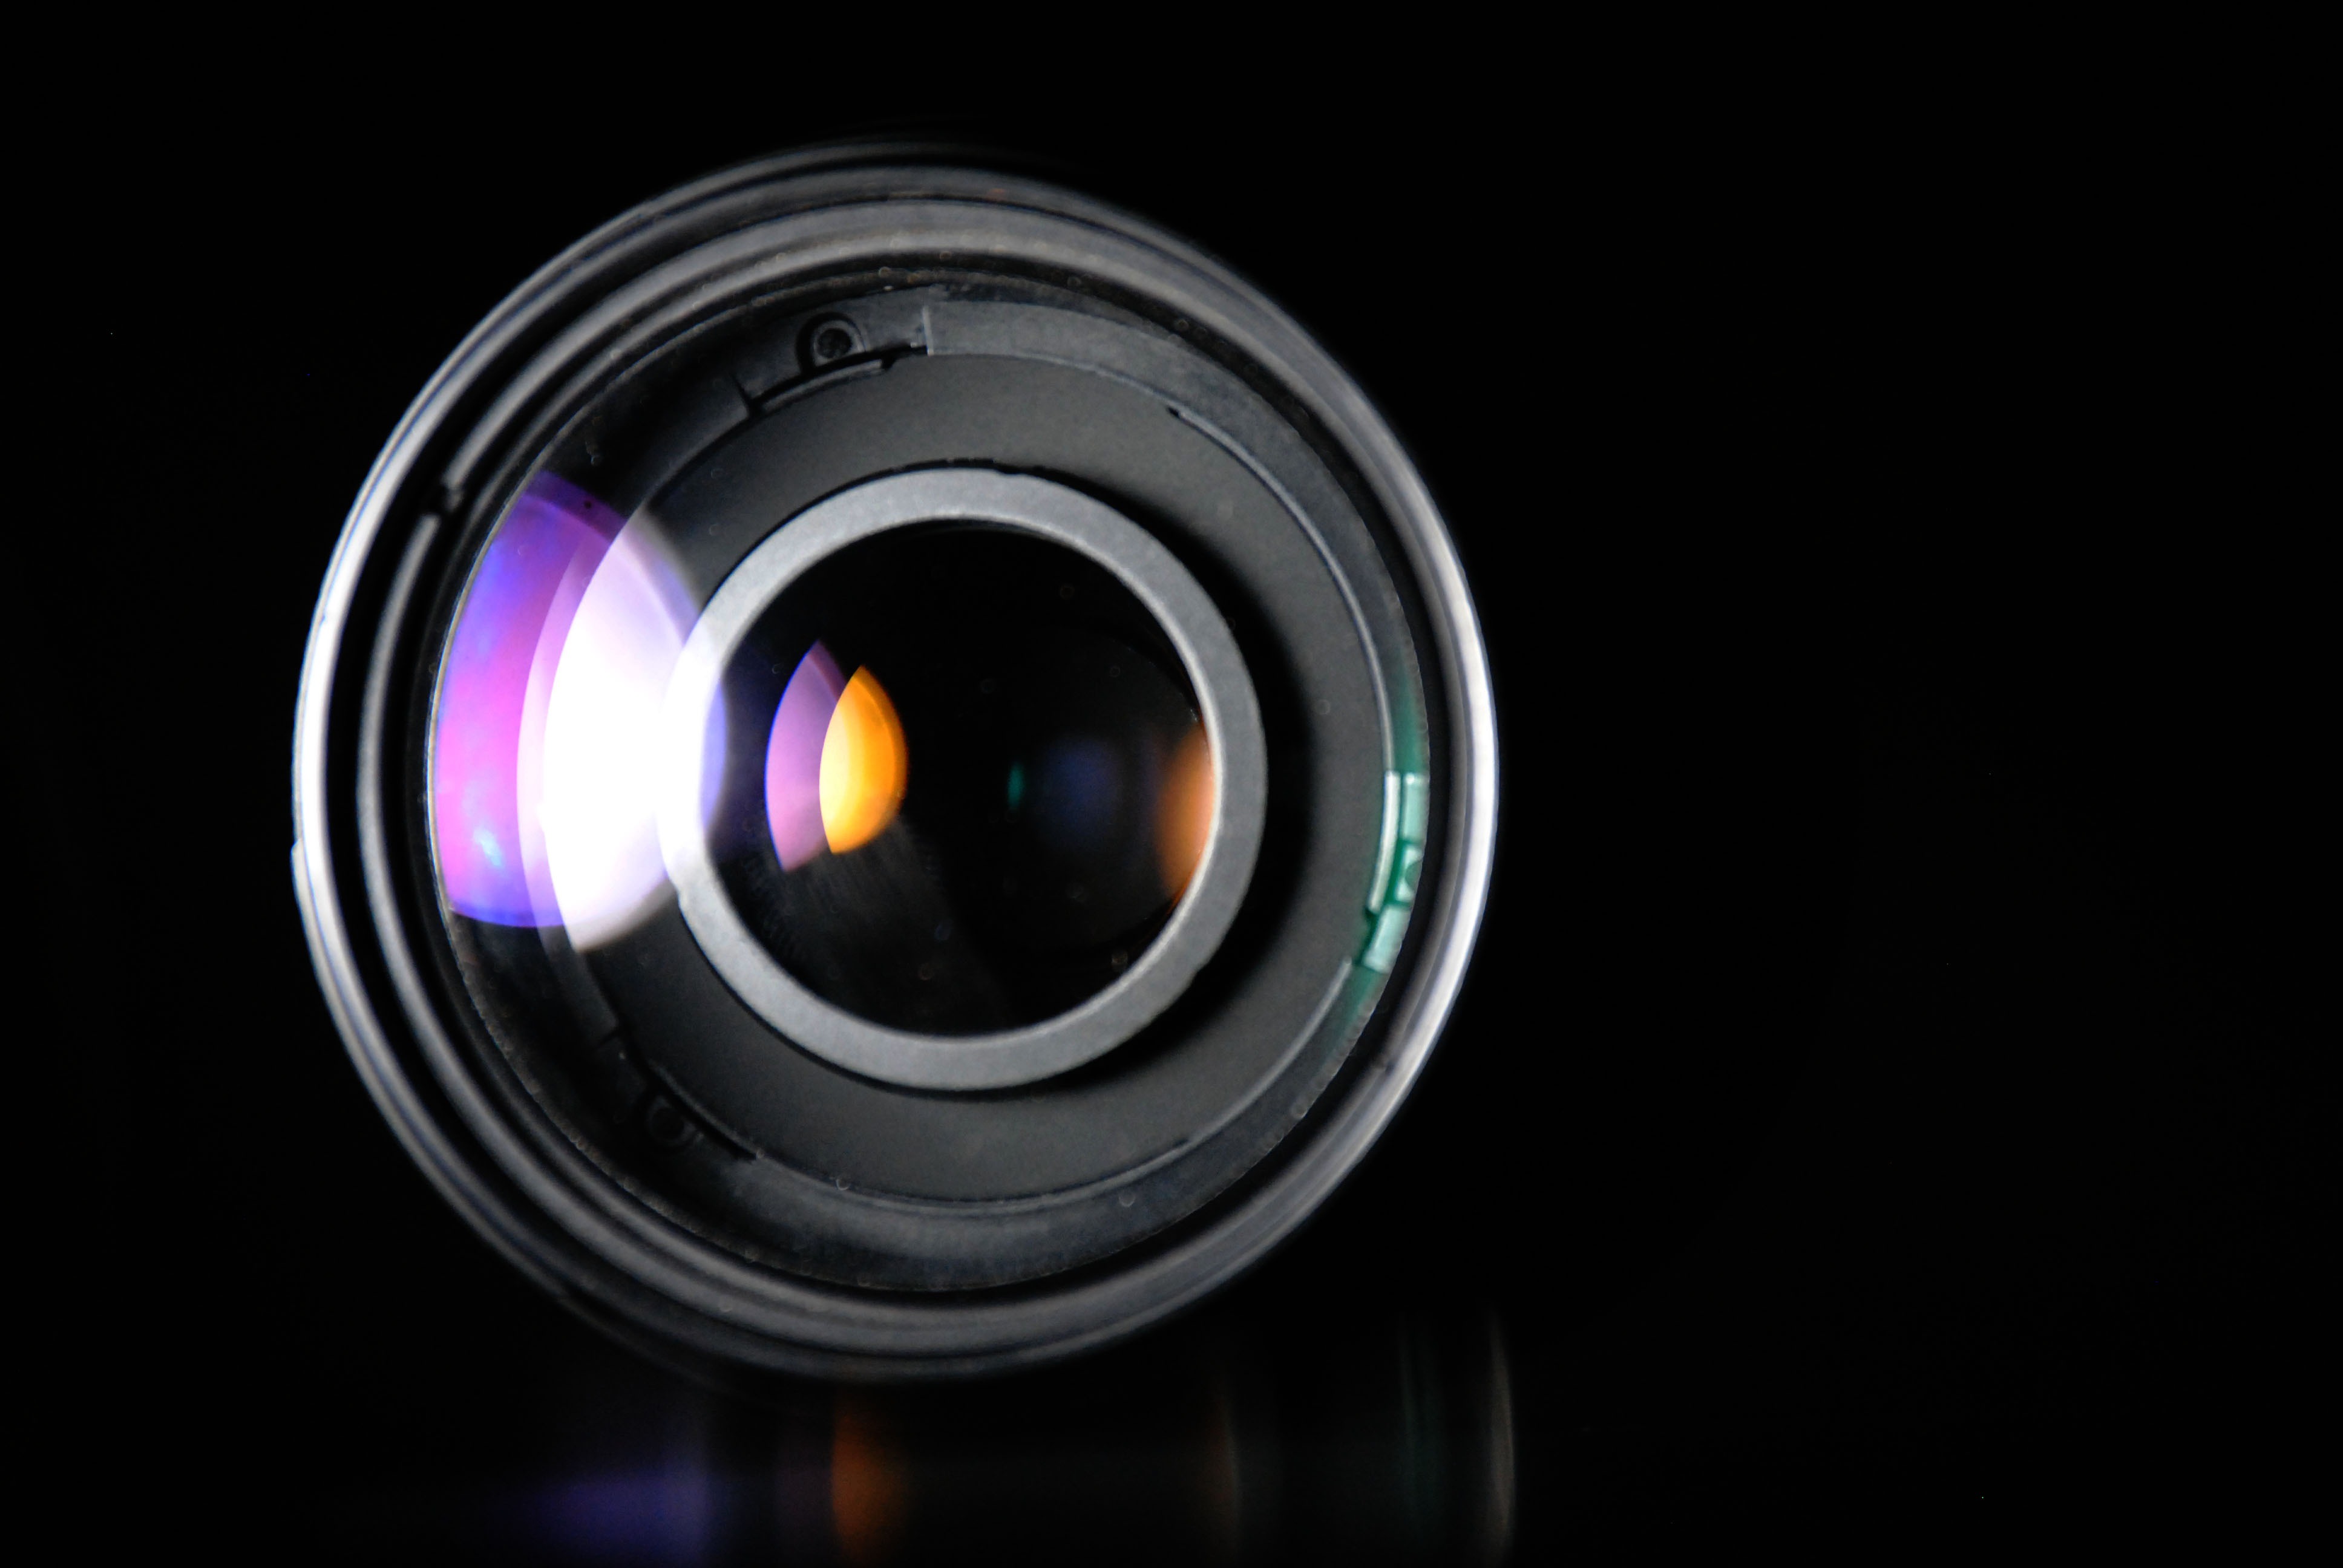
camera, photography, wheel, photo, dslr, lens, circle, digital camera, eye, camera lens, zoom lens, cameras optics, digital single lens reflex camera